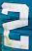
Number: 2